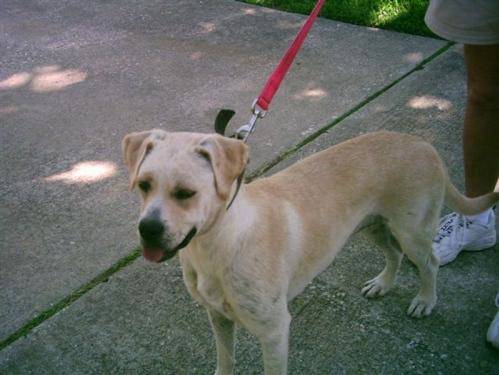
Label: dog